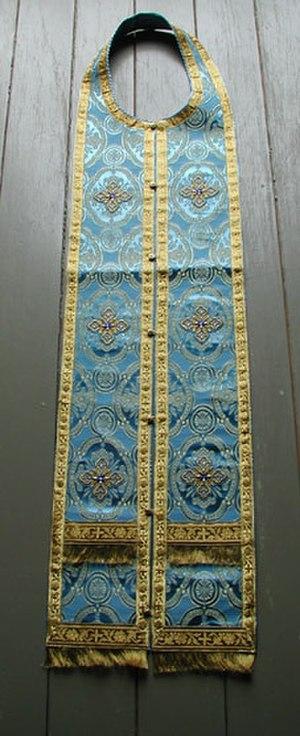
Étole byzantine. Română: Epitrahilul răsăritean, aici colorat verde, pentru a se arăta locul său printre celelalte veşminte liturgice.
L'Épitrachelion, est une vêtement de la paramentique orientale porté dans les Églises d'Orient — Églises orthodoxes et Églises catholiques de rite byzantin — porté par les prêtres et évêques comme symbole de leur prêtrise. Il correspond à l'étole du rite romain.